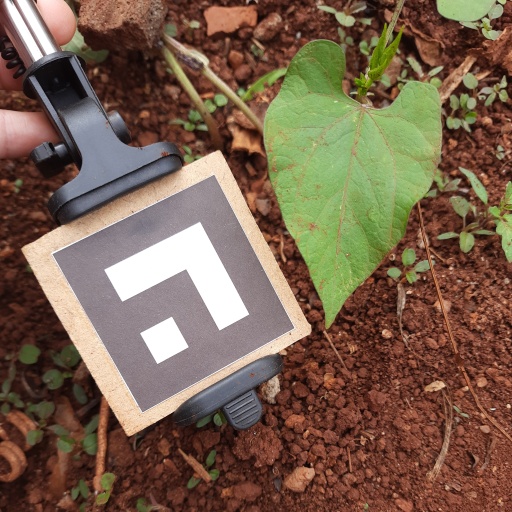
Observations: wavy surface, no eating holes, with soild dust, under shade